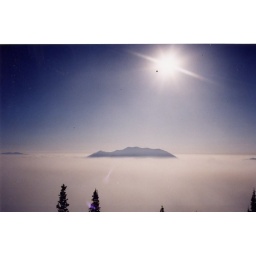
Top of turtle mountain above smoke in the valley, crows nest pass, 2003